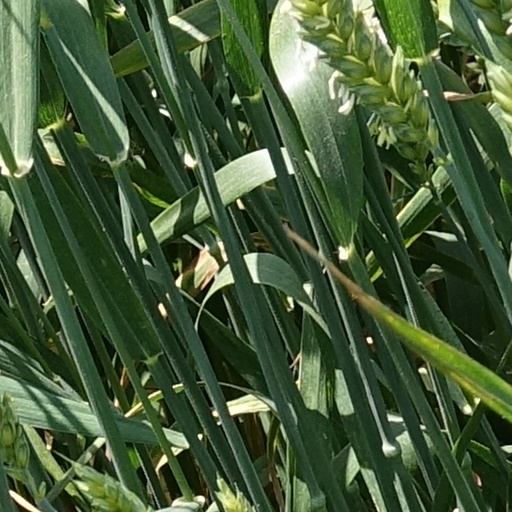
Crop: wheat